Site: brandenburg
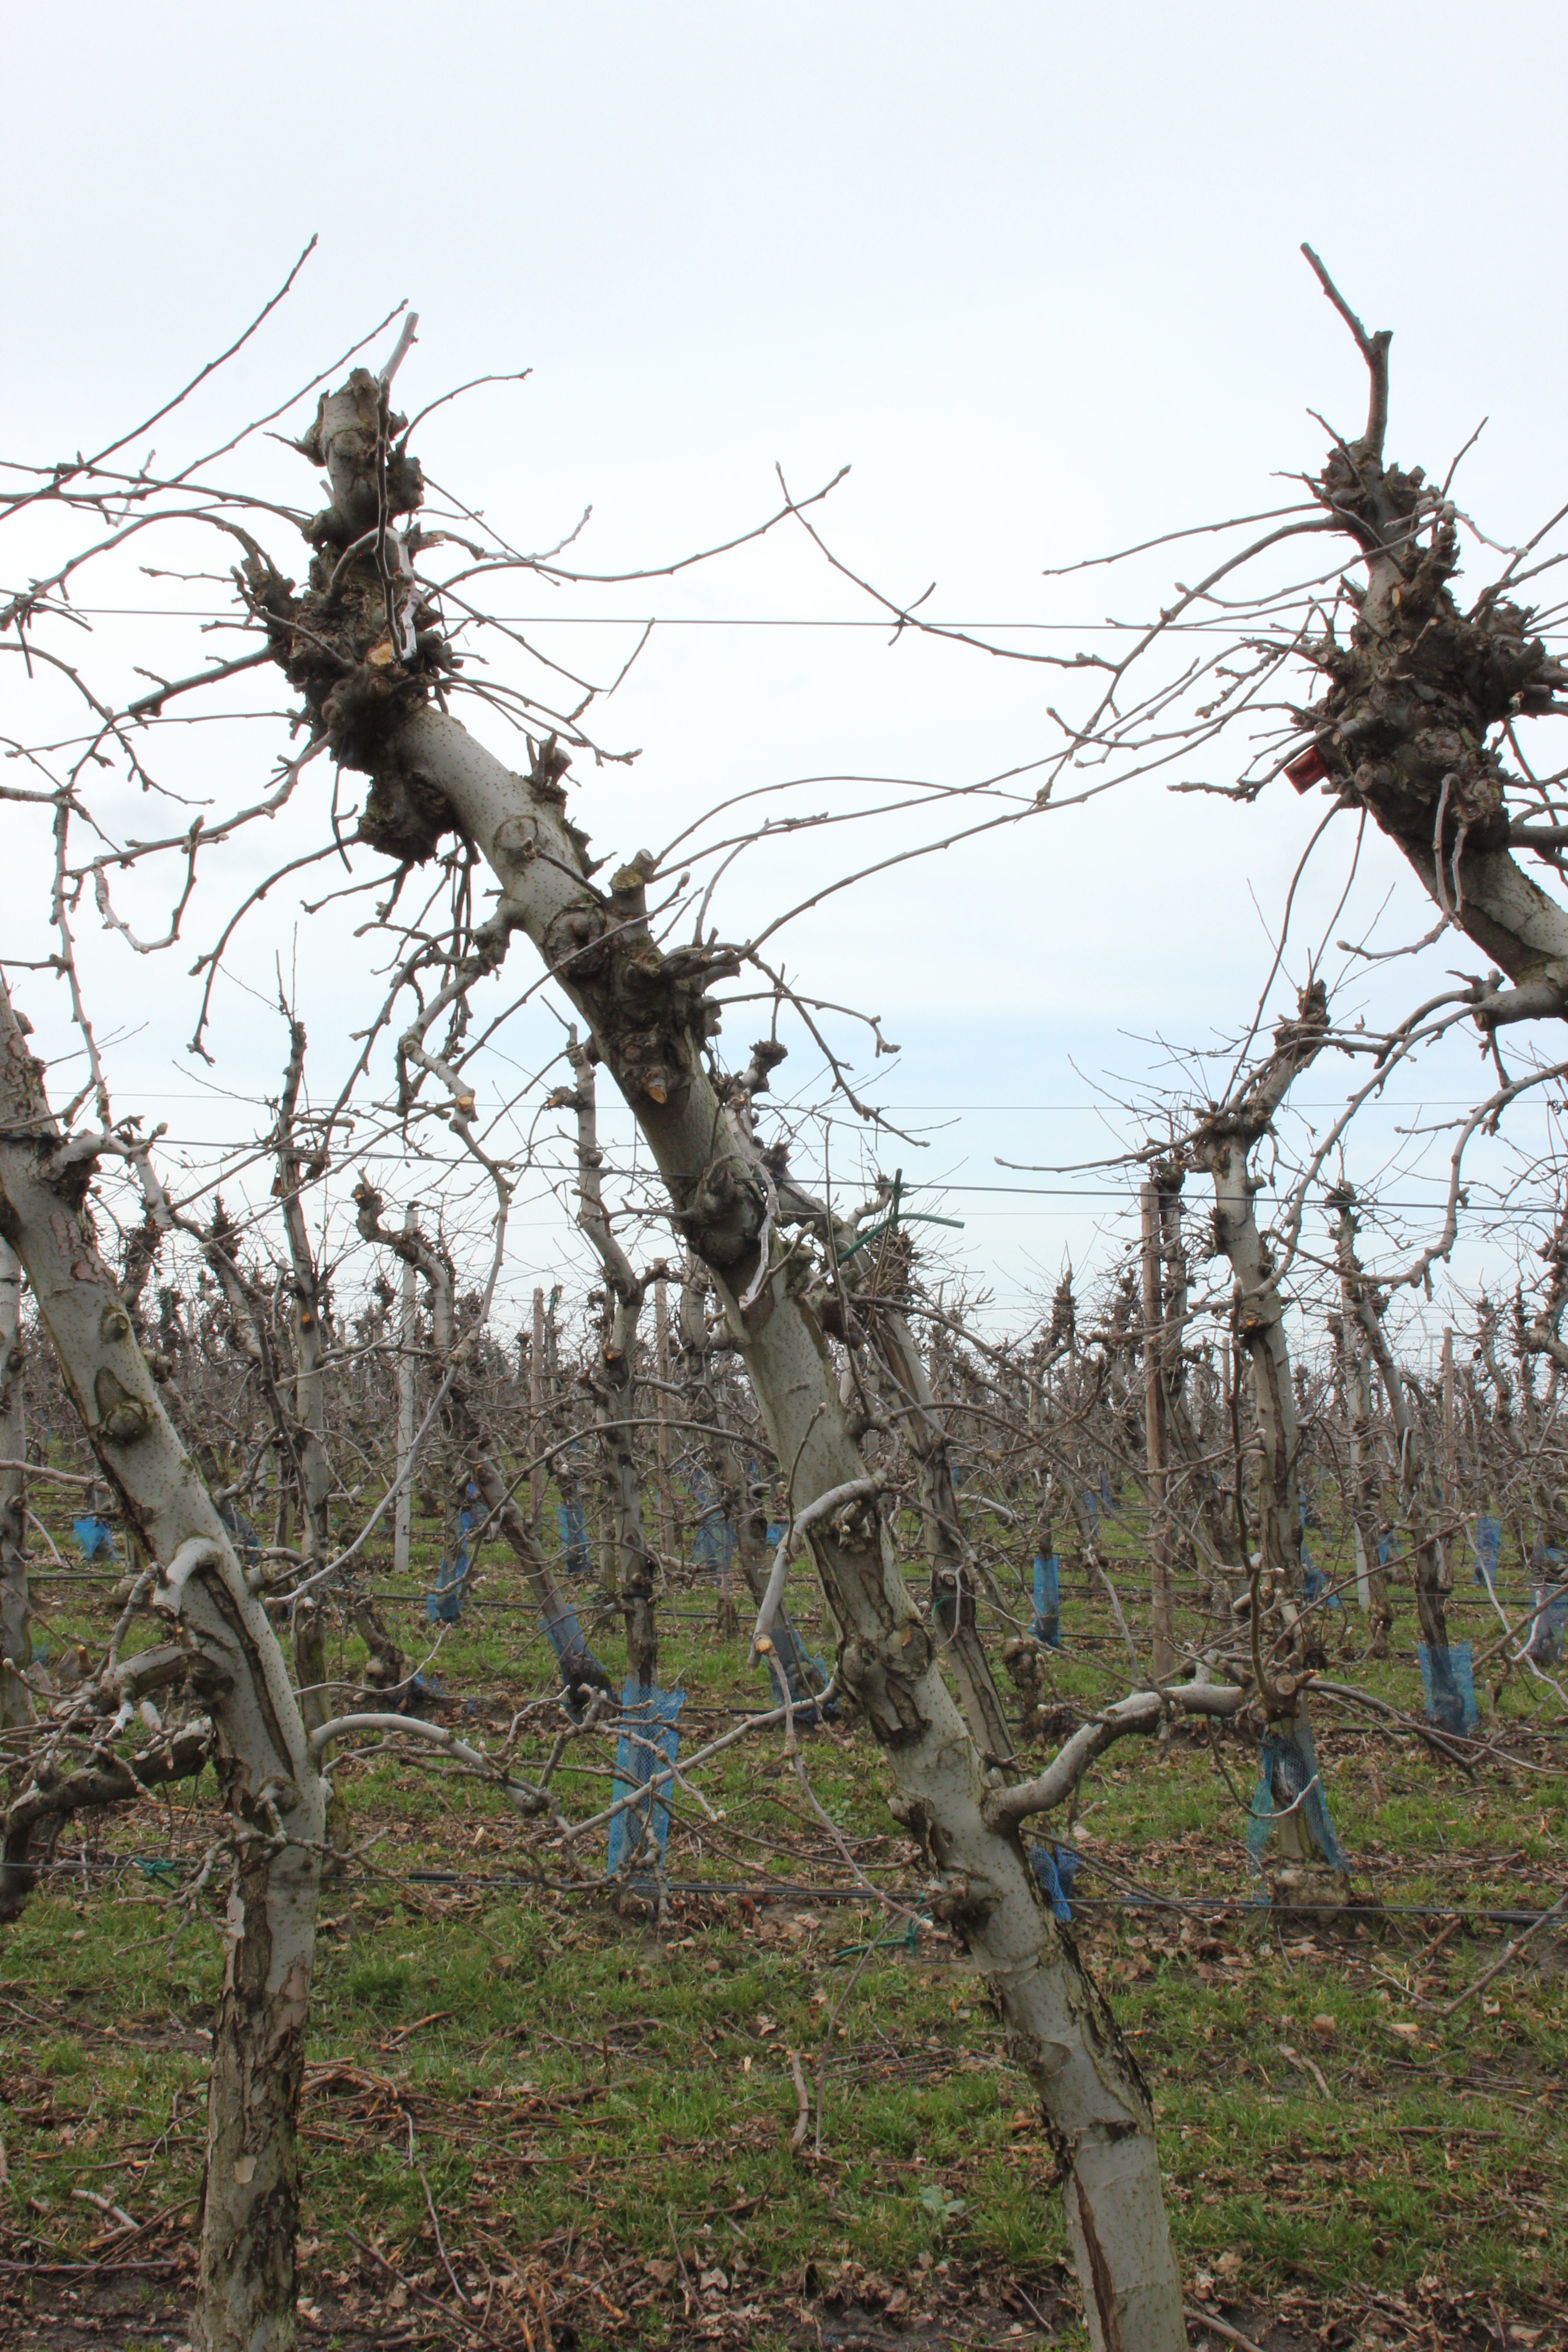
Growth stage (BBCH 01): Bud development